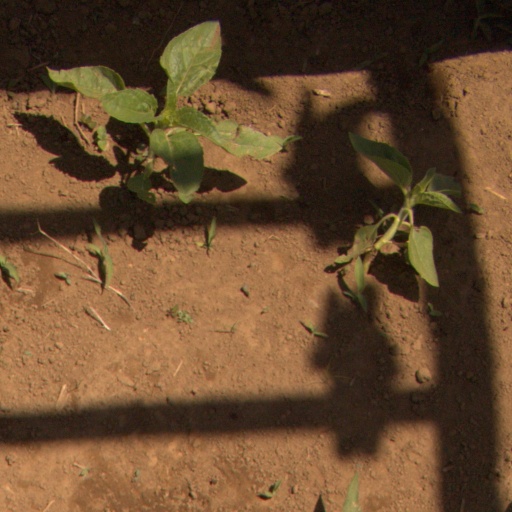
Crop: Jerusalem artichoke